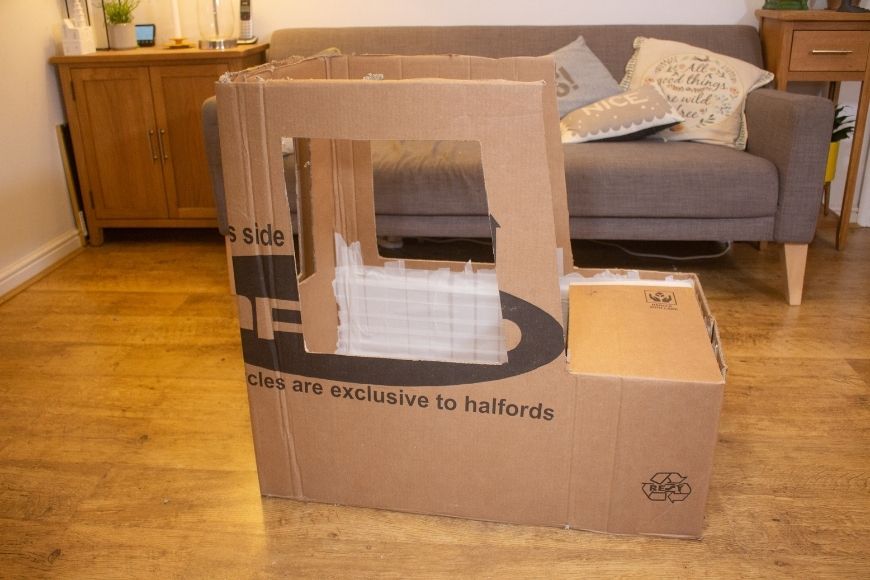
Label: cardboard